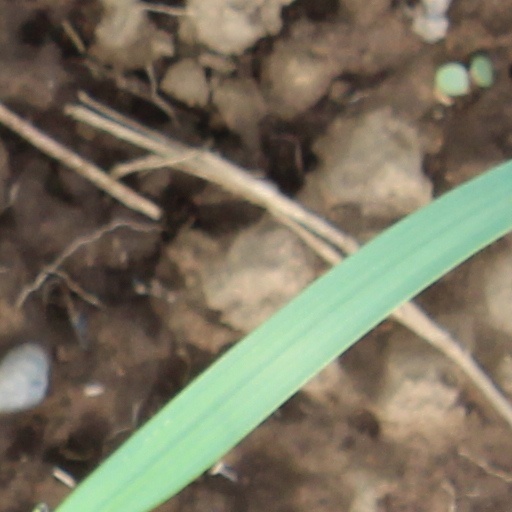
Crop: wheat